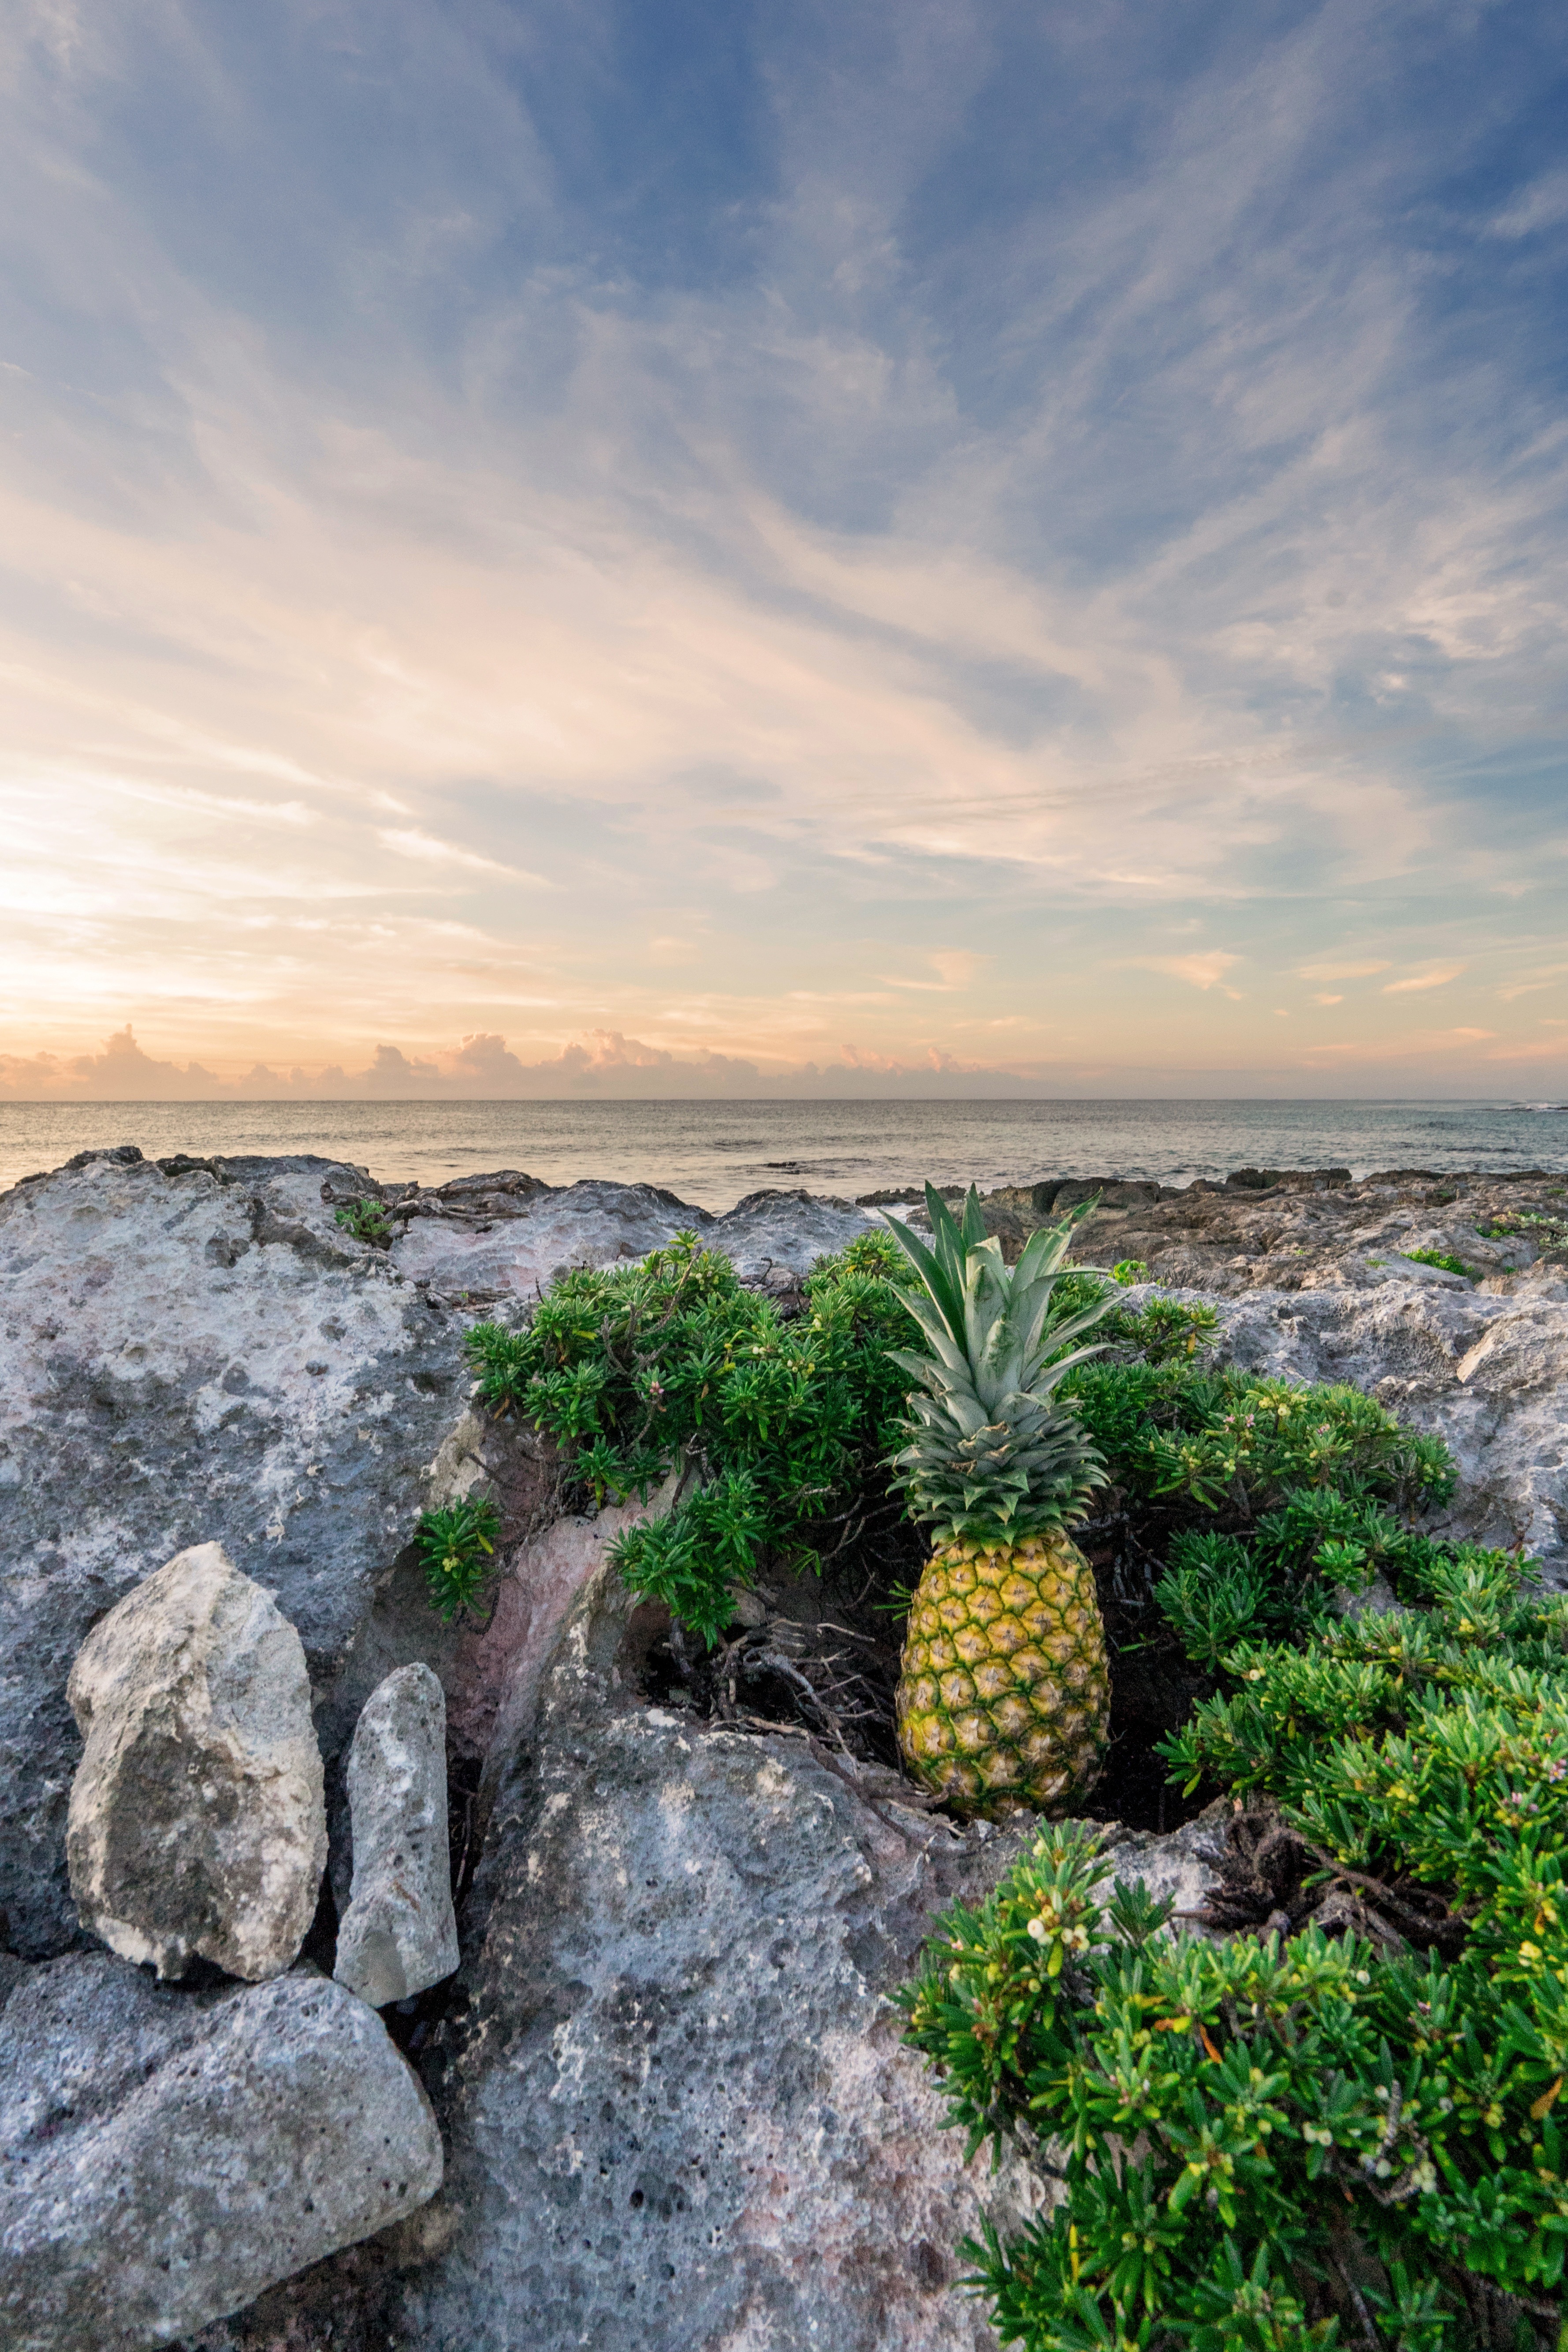
beach, landscape, sea, coast, tree, nature, grass, rock, ocean, horizon, mountain, cloud, sky, fruit, sunlight, hill, shore, flower, lake, tropical, terrain, pineapple, rocks, sunrise beach, arecales